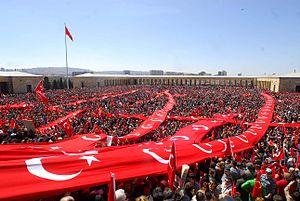
La laïcité en Turquie est un des fondements de la République kémaliste, inscrite d'abord dans la révision constitutionnelle de 1937 puis dans celle de 1980, aujourd'hui en vigueur. Elle trouve ses origines dans les réformes de l'Empire ottoman au XIXᵉ siècle, les Tanzimats accordant l'égalité entre tous, quelle que soit leur religion. Les réformes kémalistes ont accentué ce caractère laïc de l’État turc, qui demeure jusqu'à aujourd'hui. L'accession au pouvoir de l'AKP, parti islamiste, suscite certaines inquiétudes dans les rangs pro-laïcs turcs, qui comprennent les forces armées turques et les nationalistes.